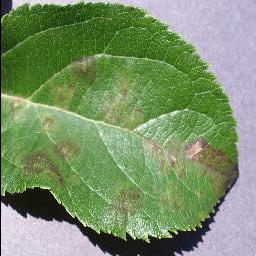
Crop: apple
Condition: scab